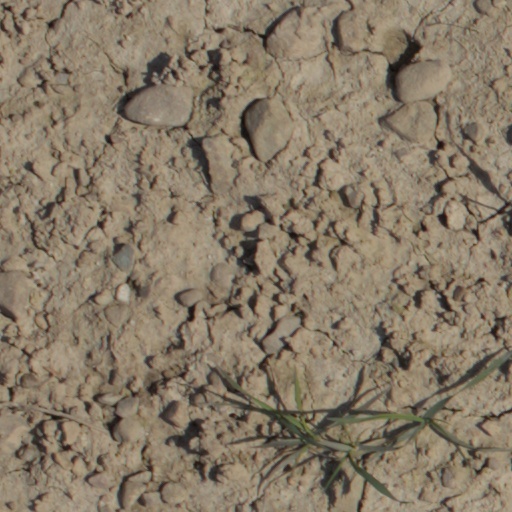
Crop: wheat